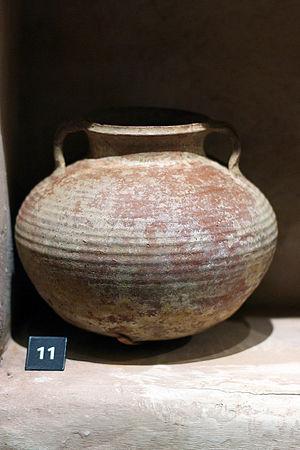
La cuisine israélienne comprend les plats originaires d'Israël, ainsi que les plats apportés par les Juifs de la diaspora. Déjà avant l'établissement de l'État d'Israël, et particulièrement depuis la fin des années 1970, une cuisine fusion israélienne s'est développée.